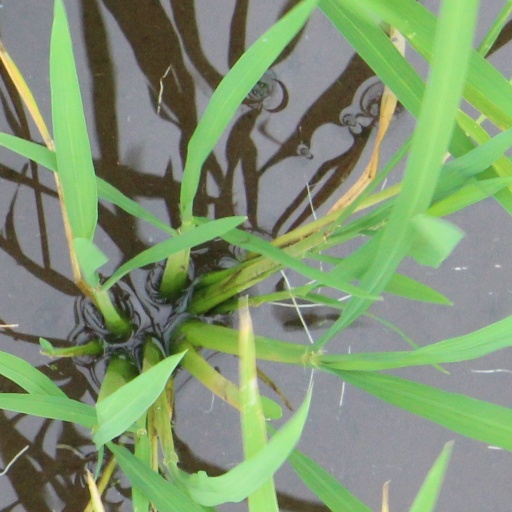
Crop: rice